Hartley, Iowa

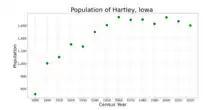
The population of Hartley, Iowa, from US census data

As of the census of 2020, there were 1,605 people, 679 households, and 420 families residing in the city. The population density was 1,206.7 inhabitants per square mile (465.9/km). There were 754 housing units at an average density of 566.9 per square mile (218.9/km). The racial makeup of the city was 89.0% White, 1.5% Black or African American, 0.2% Native American, 0.3% Asian, 0.0% Pacific Islander, 2.4% from other races and 6.5% from two or more races. Hispanic or Latino persons of any race comprised 8.5% of the population.